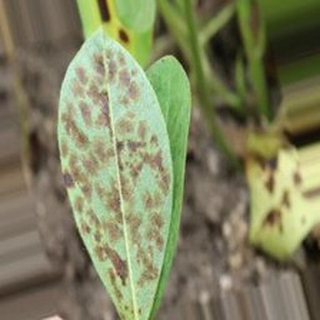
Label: groundnut_rust